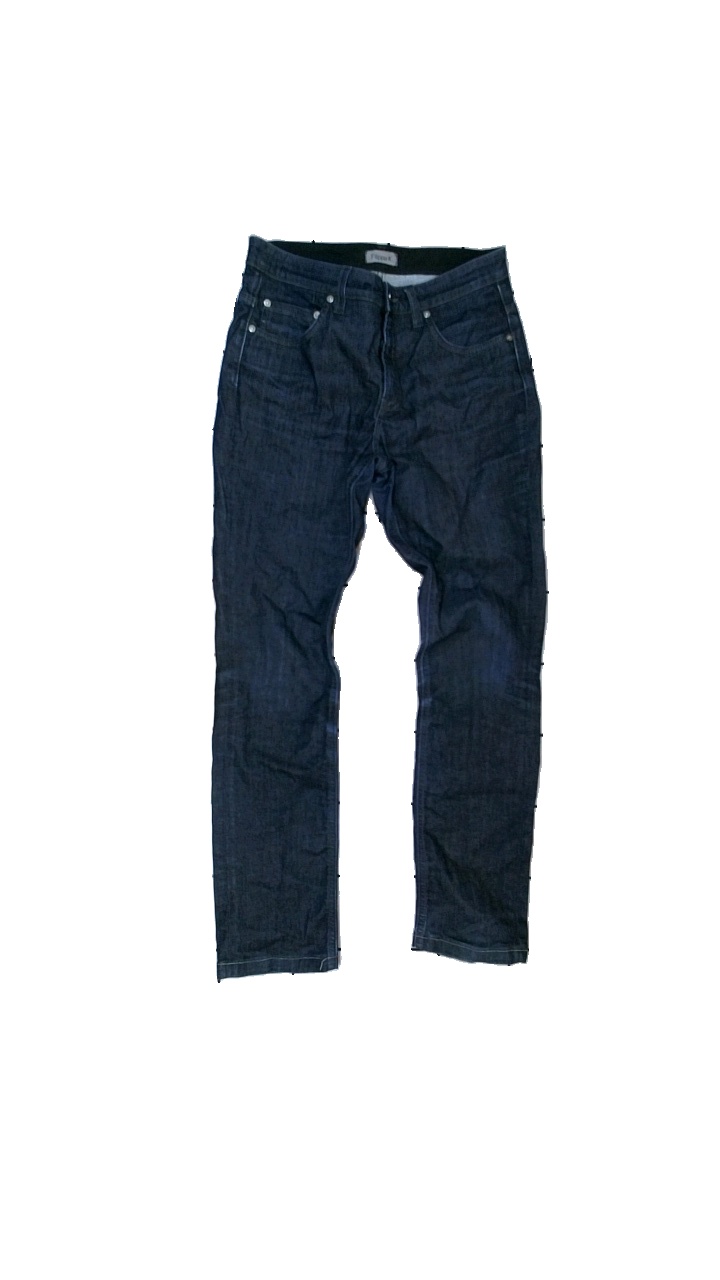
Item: Jeans (Ladies)
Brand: Filippa K
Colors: Black
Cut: Regular
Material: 100% cotton
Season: All
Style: Denim
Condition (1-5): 3
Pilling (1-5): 3
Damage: stained
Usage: Reuse
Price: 50-100